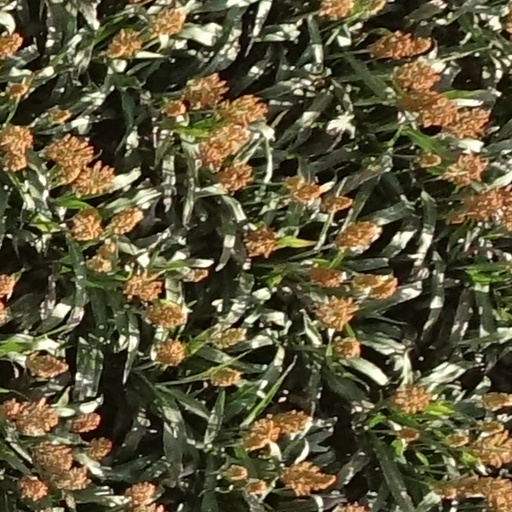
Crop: sorghum